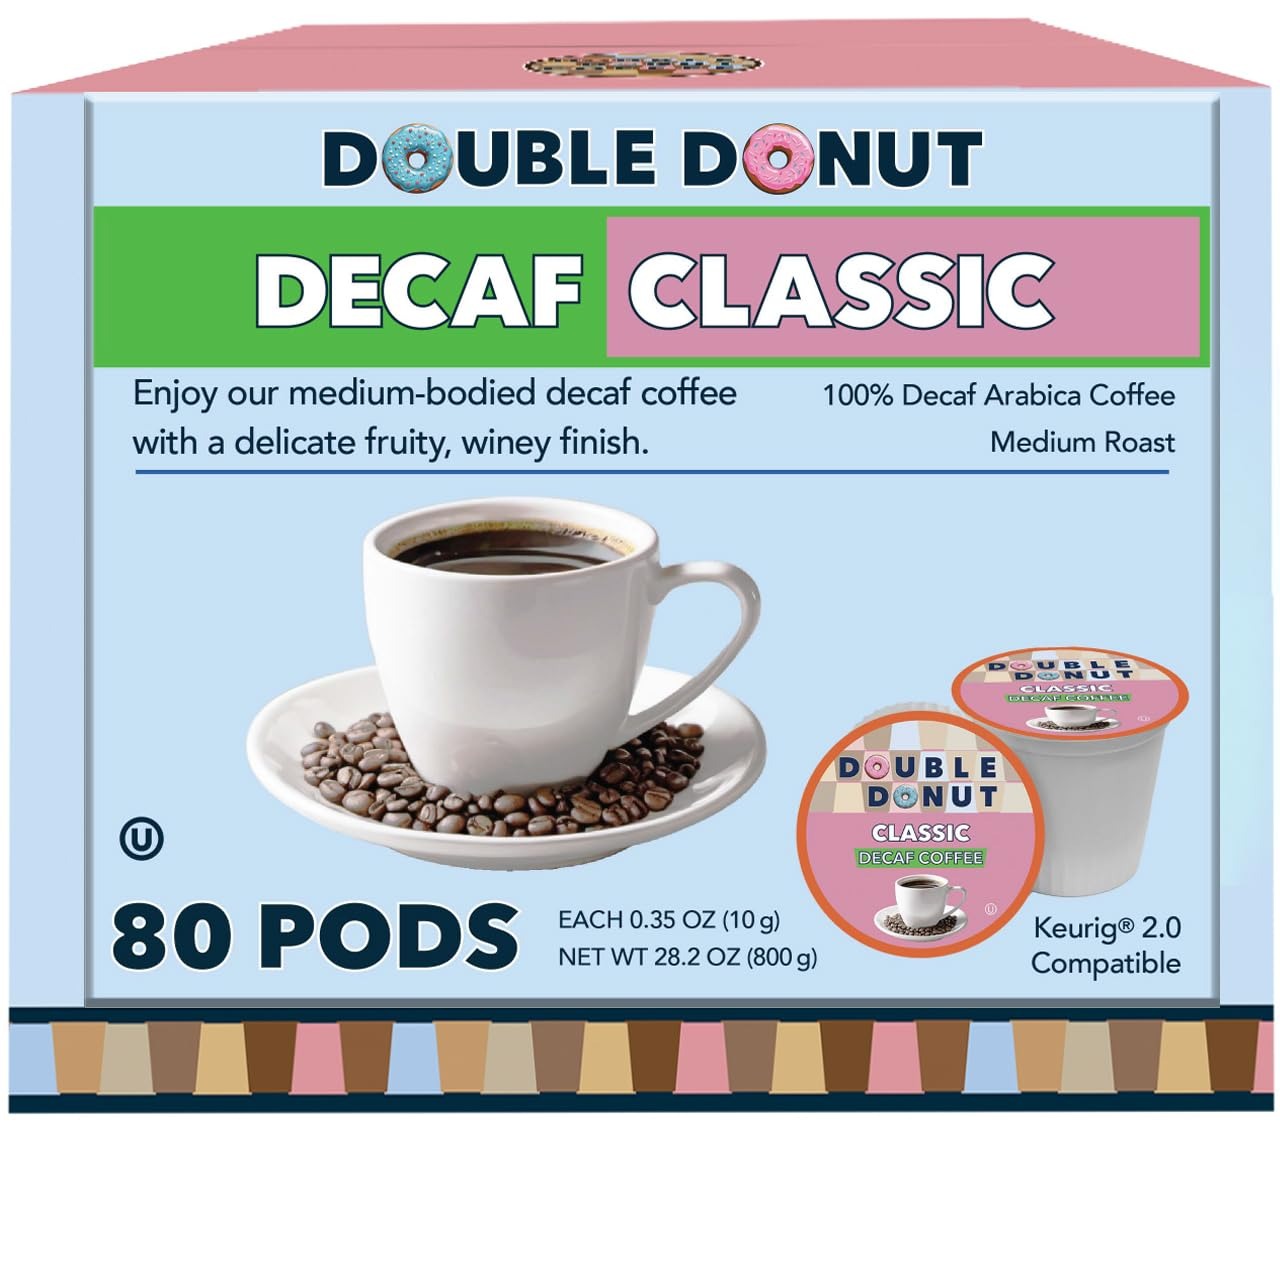
Item Name: Double Donut Classic Roast Decaf Coffee, Decaf Medium Roast Coffee, Decaf Coffee Pods for Keurig K Cups Machines, Hot or Iced Coffee, Single Serve Decaffeinated Coffee in Recyclable Pods, 80 Count
Bullet Point 1: INDULGE YOUR SWEET TOOTH: Double Donut’s flavored decaf coffee pods for Keurig Kcups are the perfect way to satisfy any sweet tooth. The medium roast is a balanced taste of Central & South American Arabica with a fruity winey finish.
Bullet Point 2: HIGH-QUALITY INGREDIENTS: Our decaf coffee capsules for K Pod Brewers are made of top-quality Arabica beans. They are not only rich, full-bodied, and flavorful, but they are gluten-free, dairy-free, sugar-free, Vegan, and Kosher as well.
Bullet Point 3: : Though convenient, disposable coffee capsules are bad for the environment. At Double Donut, we wanted to contribute in keeping our planet clean, so our pods are made from 100% recyclable material.
Bullet Point 4: COMPATIBILITY AND EASE: Perfect for any home and commercial environment like hotels, spas, waiting rooms, offices, or restaurants, your decaffeinated medium roast mocha nut fudge coffee can be enjoyed anywhere with a Keurig Brewer 1. 0 or 2. 0.
Bullet Point 5: DISCLAIMER: Double Donut Coffee has no affiliation with Keurig or K-Cup. Keurig and K-Cup are registered trademarks of Keurig and Green Mountain.
Value: 80.0
Unit: Count

Price: 22.295